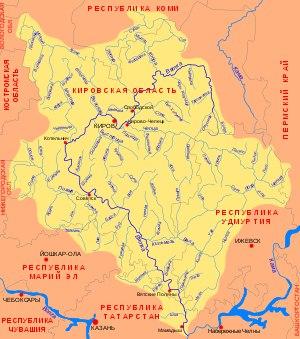
La Viatka est une rivière de Russie européenne et un affluent droit de la Kama, sur le territoire de l'oblast de Kirov et de la république du Tatarstan, donc un sous-affluent de la Volga. En France, elle est particulièrement connue par la chanson de Jean-Jacques Goldman, Natacha.